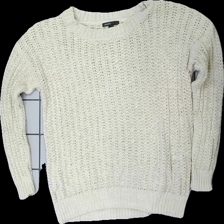
View: front
Type: Sweater
Category: Ladies
Brand: Mango
Colors: Beige
Material: 75% cotton 25% nylone
Cut: Long
Size: M
Season: All
Damage location: middle center
Damage 2 location: bottom center
Price range: <50
Recommended usage: Reuse
Description: beige stickad tröja